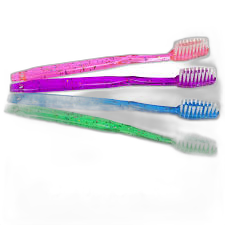
Waste category: trash